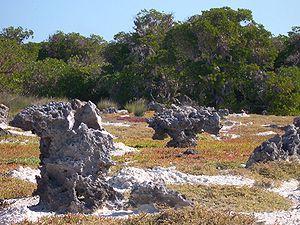
Un schorre ou pré-salé est une étendue naturelle plane à végétation basse située à proximité du bord de mer, inondée par les eaux salées uniquement lors des hautes marées. Il correspond à la partie de l'estran qui va de la partie supérieure de l'étage médiolittoral à la partie inférieure de l'étage supralittoral et forme ainsi la frange haute des marais maritimes. Les schorres se développent en amont de la zone de vasière littorale qui reste généralement nue en région tempérée ou qui est colonisée par des palétuviers en région tropicale.
Aldabra, aussi appelé Aldabran, atoll d'Aldabra ou encore îles Aldabra, est un atoll des Seychelles dans l'Ouest de l'océan Indien. Il fait partie du groupe d'Aldabra dans les îles Extérieures. Inscrit sur la liste du patrimoine mondial de l'Unesco en 1982, l'atoll constitue une réserve naturelle stricte, un site Ramsar et une zone importante pour la conservation des oiseaux. Il cumule plusieurs faits notables : c'est le plus grand atoll surélevé au monde, il est le principal lieu de nidification de l'océan Indien pour la tortue verte, il abrite la plus grande population de tortues géantes des Seychelles, la plus grande colonie de phaétons à brins rouges et d'importantes colonies de frégates ariel et de frégates du Pacifique. Son isolement et l'absence d'occupation et d'activités humaines pérennes ont permis aux espèces animales et végétales de développer un certain endémisme tel le râle de Cuvier, la dernière espèce d'oiseaux ne pouvant voler des îles de l'océan Indien occidental.
L'île Europa est une petite île tropicale de l'océan Indien d'un peu moins de 30 km² de superficie, située dans le sud du canal du Mozambique. Il s'agit d'un atoll surélevé.